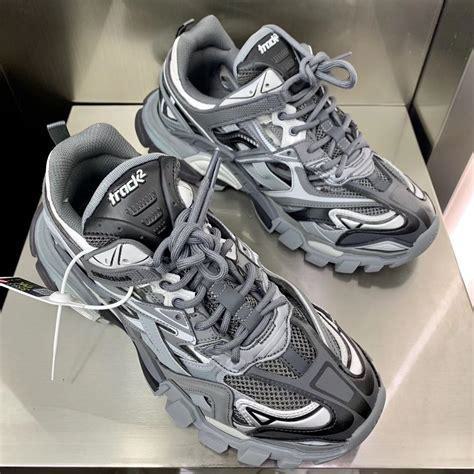
Brand: Balenciaga
Model: Track